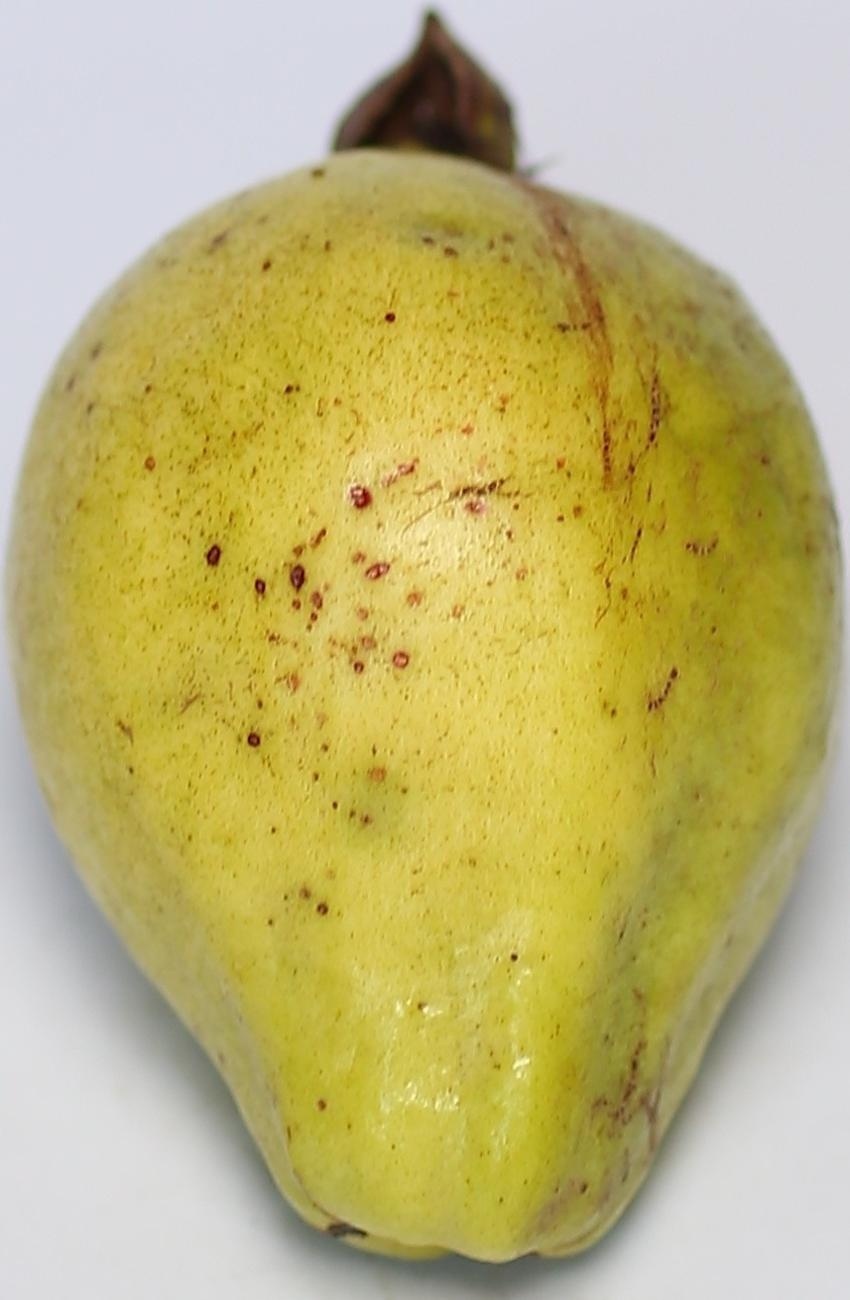
Maturity: mature-green
Variety: local-sindhi